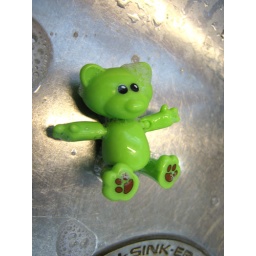
After sitting in the dirt and playing with the turtles, Clover the MBear needed a bath. Soapy bear is soapy!